Parallax Error Beheads You

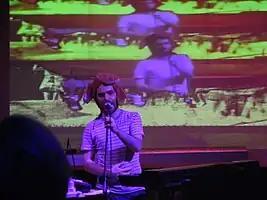
Max Tundra, real name Ben Jacobs, spent six years working on the album.

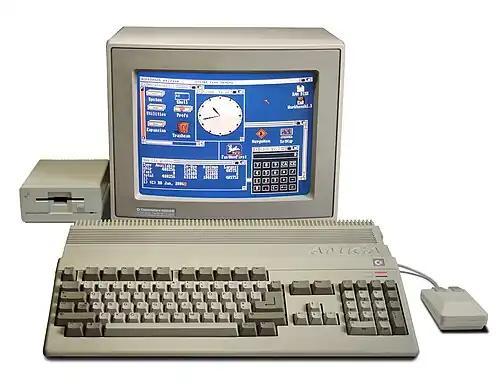
An Amiga 500 was used to record the album.

Jacobs worked on "Parallax Error Beheads You" for six years. It was recorded and programmed at Jacobs' home studio in Bristol at the time, The Electric Smile, using his Amiga 500, though he also recorded piano and drum parts at Securisound and Voltone Studios, respectively. The album's title refers to the 'parallax error' phenomenon often found in cheap cameras, in which the viewfinder and the lens are aligned differently, resulting in images that are slightly lower in frame than what the photographer perceives.